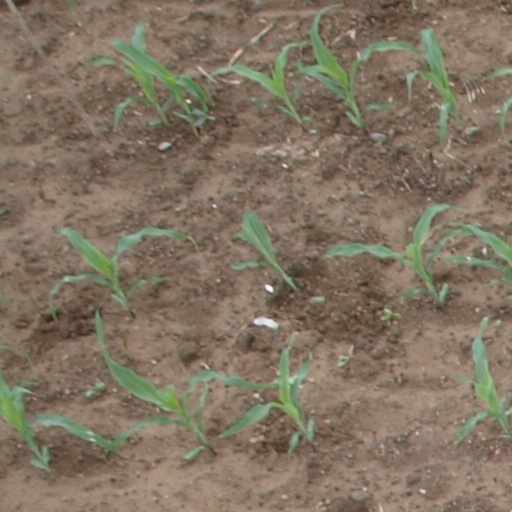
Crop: maize; corn